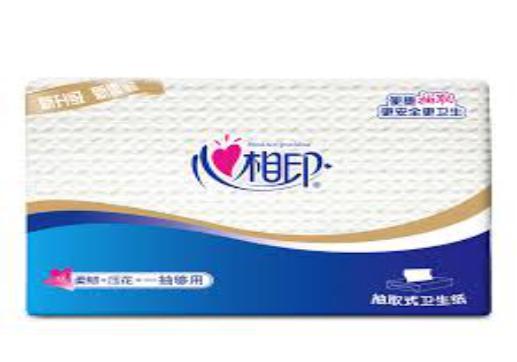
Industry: Necessities